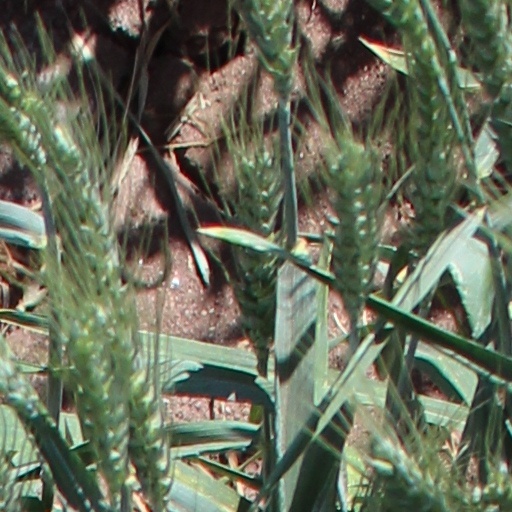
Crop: wheat